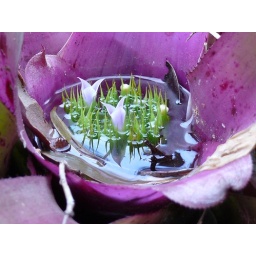
this lil pond is lying in the bottom of a larger plant that is nestled in a larger tree